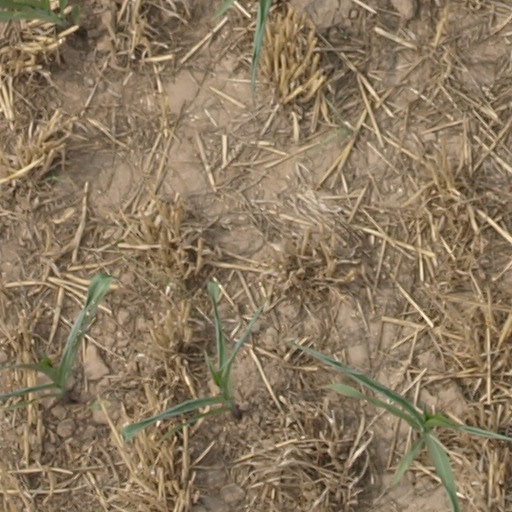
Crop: maize; corn